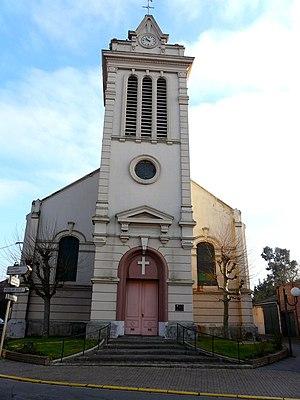
Eglise de Billy Montigny
Billy-Montigny est une commune française située dans le département du Pas-de-Calais en région Hauts-de-France.